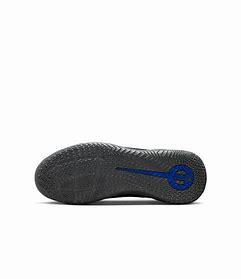
Brand: Nike
Model: Jr Tiempo Legend 10 Club